Thomas Hickersberger

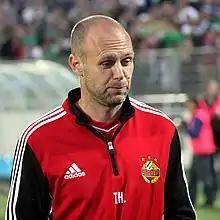
Hickersberger in 2011

Thomas Hickersberger (born 21 August 1973) is an Austrian football coach and former player. He made one appearance for the Austria national team in 2002.